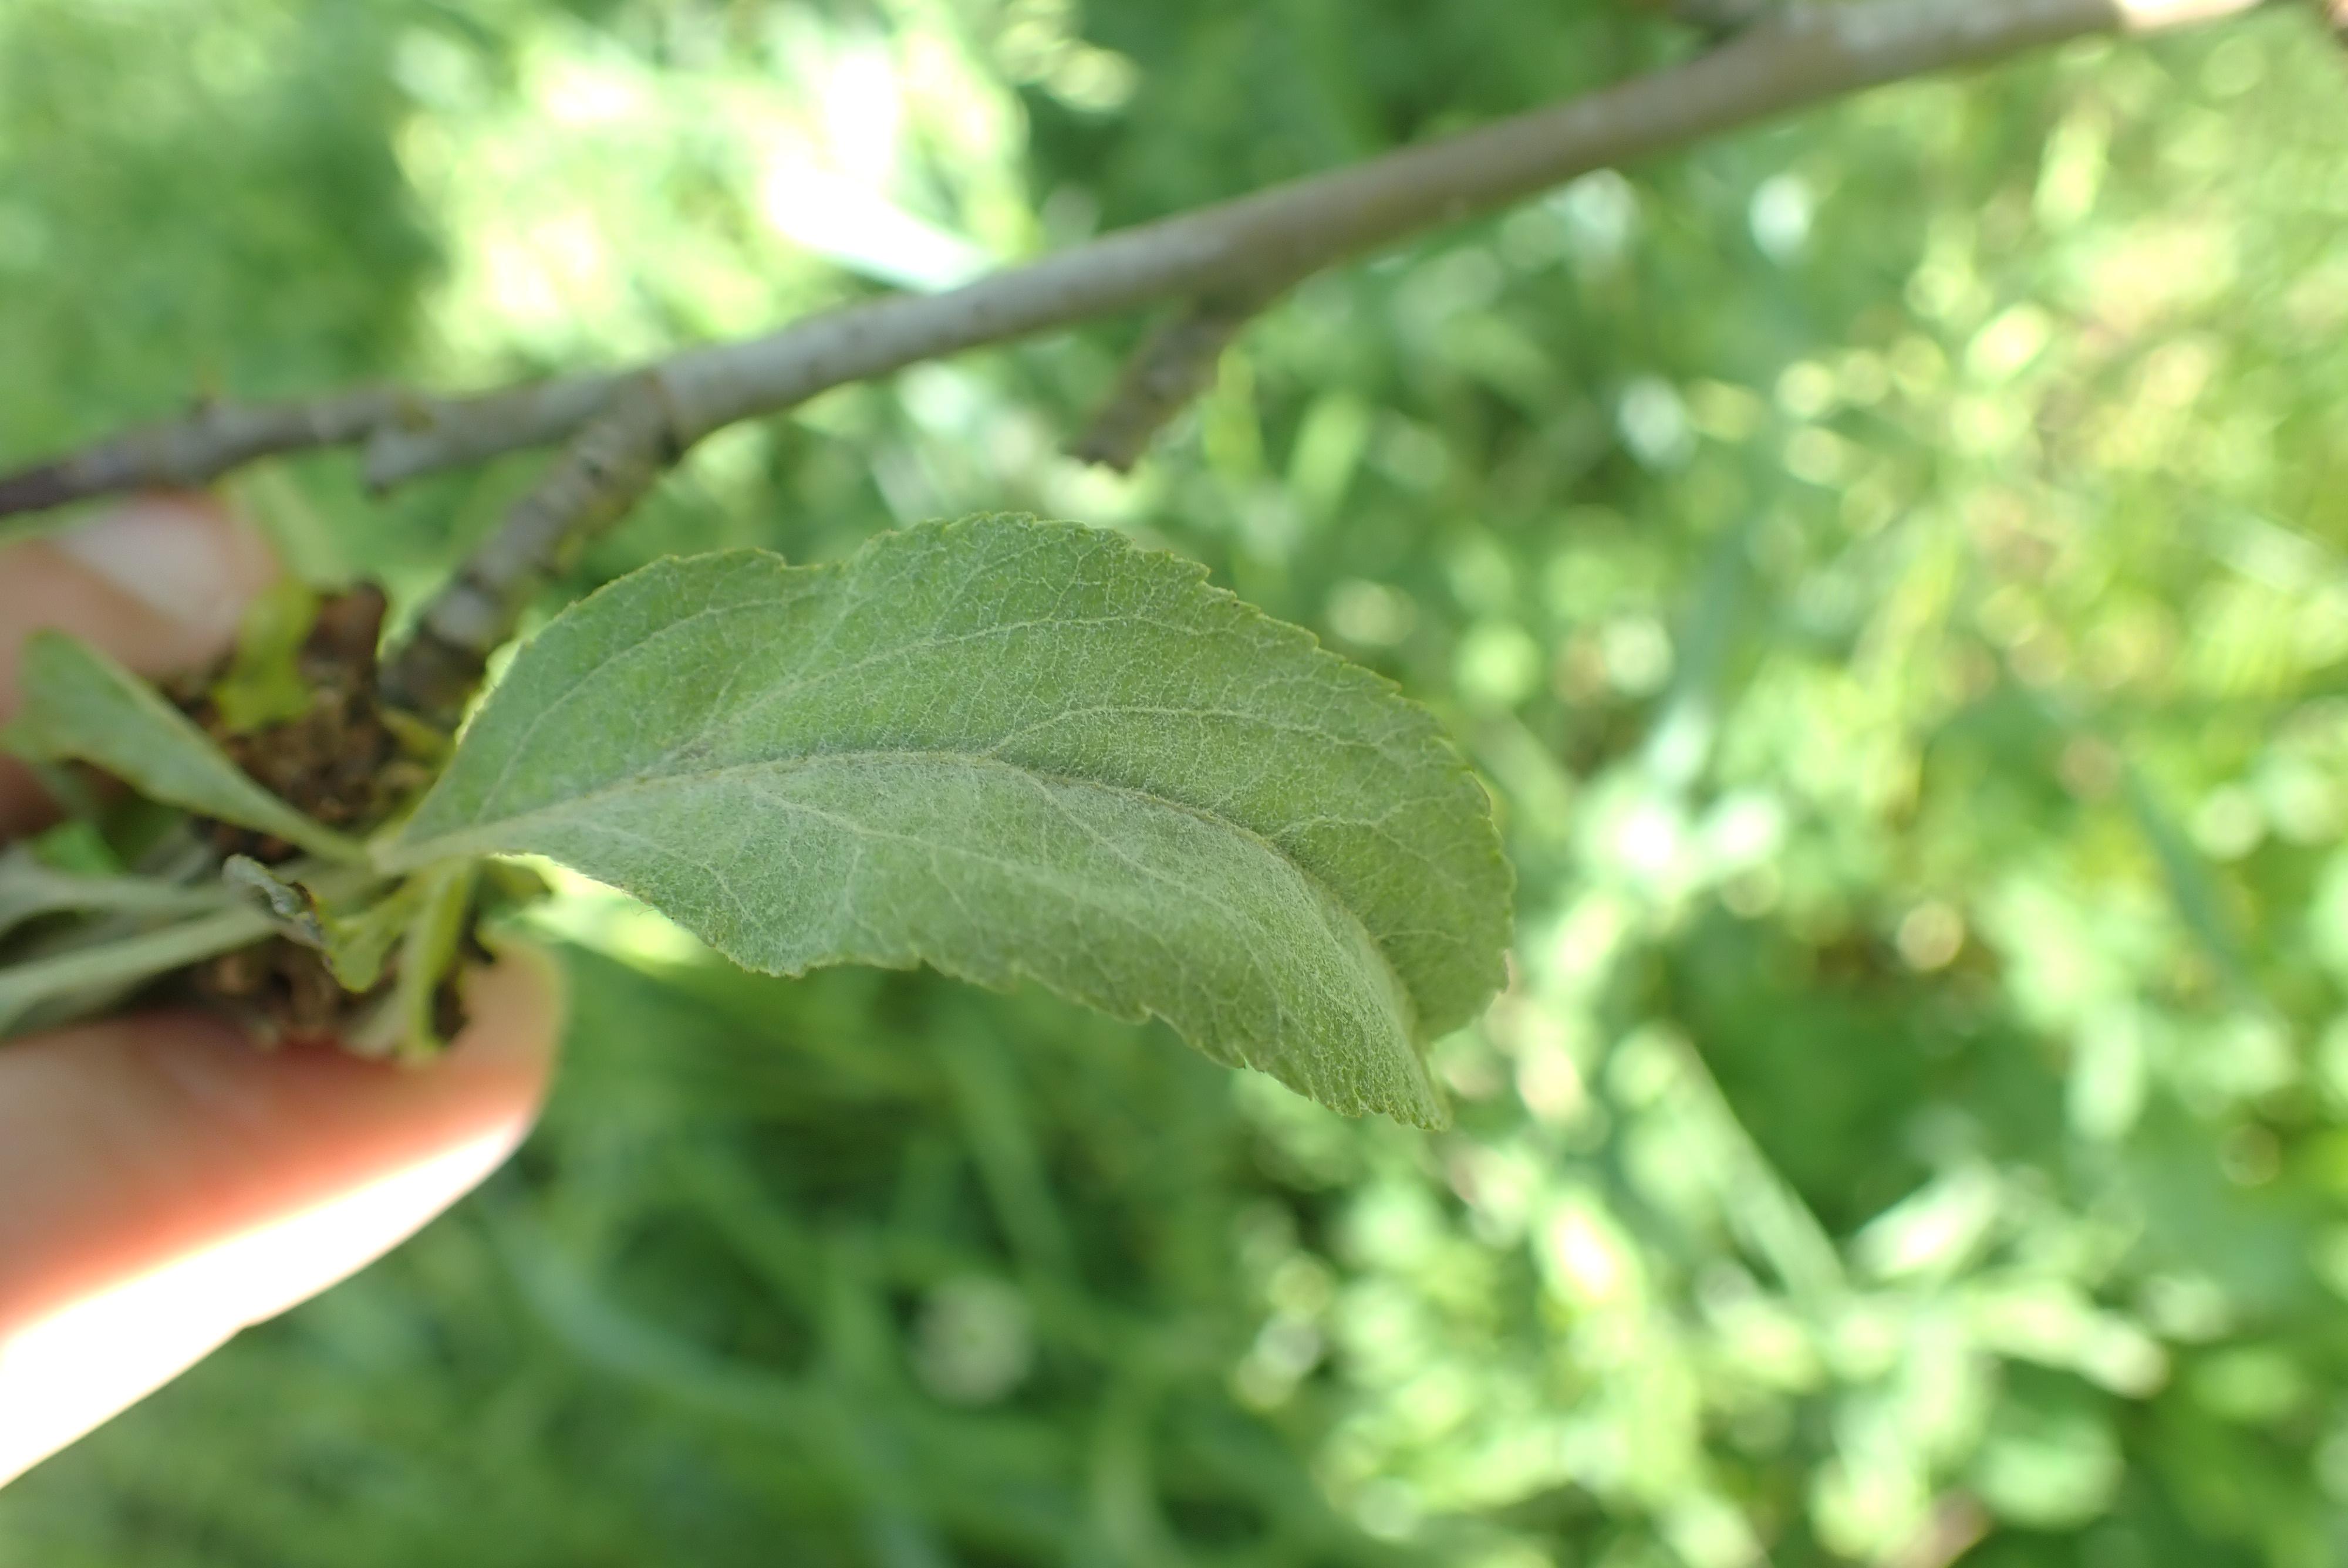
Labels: powdery_mildew